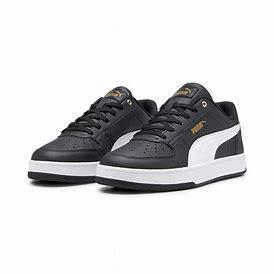
Brand: Puma
Model: Caven